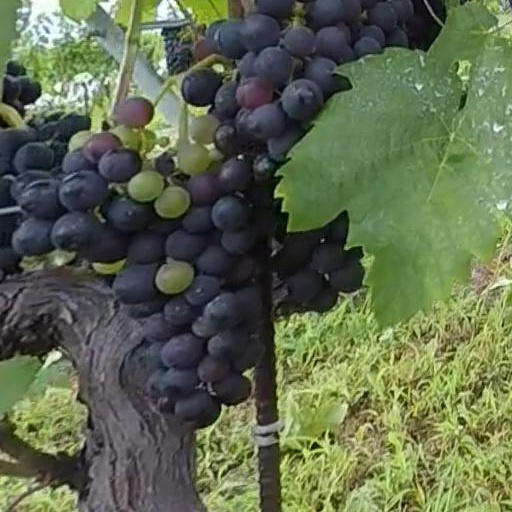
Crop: grape